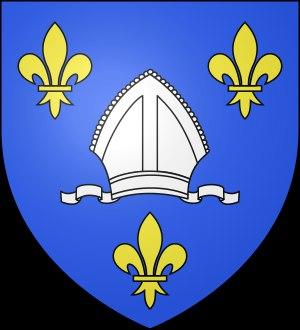
La Charente est un département français créé en 1790 sur des critères géographiques, mais aussi historiques car la partie centrale correspond à l'ancien diocèse puis comté de l'Angoumois. Ce territoire, au cours de la période historique avant la Révolution, n'a jamais connu d'unité, ni politique, ni religieuse, ni judiciaire. Son histoire a souvent été associée à celle de l'Aquitaine, mais le comté d'Angoumois, berceau royal, a souvent eu une histoire singulière et a joué un rôle non négligeable dans l'histoire de France.
Le diocèse de Saintes est un ancien diocèse de l'Église catholique en France, maintenant incorporé au diocèse de La Rochelle et Saintes.